The Sound of Magic

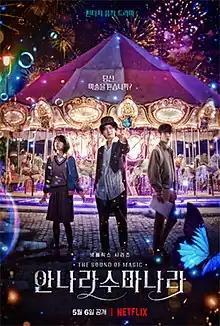
Promotional poster

The Sound of Magic is a 2022 South Korean television series based on the Naver webtoon "Annarasumanara" by Ha Il-kwon. It is directed by Kim Seong-yoon, written by Kim Min-jeong, and starring Ji Chang-wook, Choi Sung-eun, and Hwang In-youp. The series tells the story of a mysterious magician named Ri Eul who suddenly appears in front of Yoon Ah-yi, a girl who lost her dreams, and Na Il-deung, a boy who is forced to dream. The series was released on May 6, 2022, exclusively by Netflix.